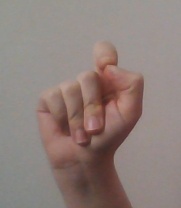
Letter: fa